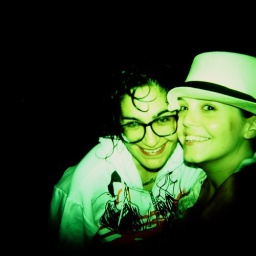
The cat in the hat